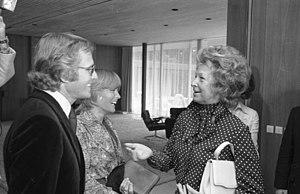
Harry Meyen, né Haubenstock le 31 août 1924 et mort le 15 avril 1979 à 54 ans, est un acteur et metteur en scène allemand.